1979 Revolution: Black Friday

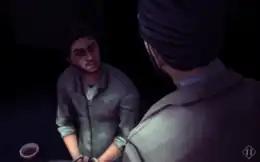
The player character is sitting, with his hands tied, and blood on his face and clothes. A dark-haired man looks down to him.

Alexander Kriss of "Kill Screen" found the historical information to be "both genuinely educational but also tantalizing in their brevity", noting their reinforcement of the story's themes. "IGN"s Rad commended the game's ability to deliver enriching information "without bombarding" the player. "Gameplanet"s Todd deemed the setting of Iran "convincing and real", praising its complexity and detail, although found the density of the history somewhat overwhelming. "Eurogamer"s Matulef felt that the information may provide too much backstory for the characters and events, but attributed this to personal preferences.